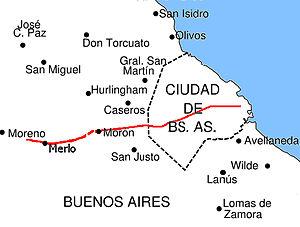
L’avenue Rivadavia est une importante artère de Buenos Aires en Argentine. Elle parcourt toute la ville d'est en ouest, la divisant en deux parties presque égales.